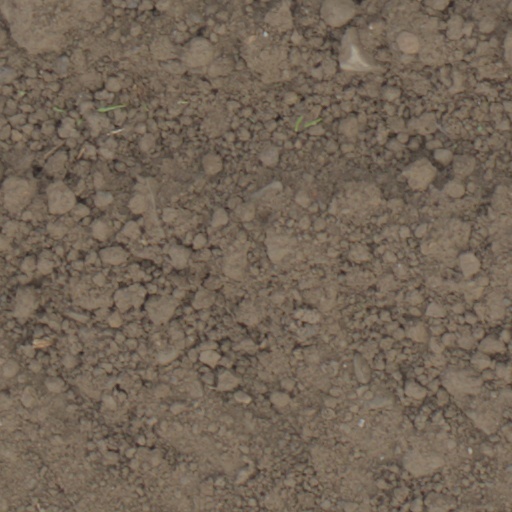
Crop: wheat